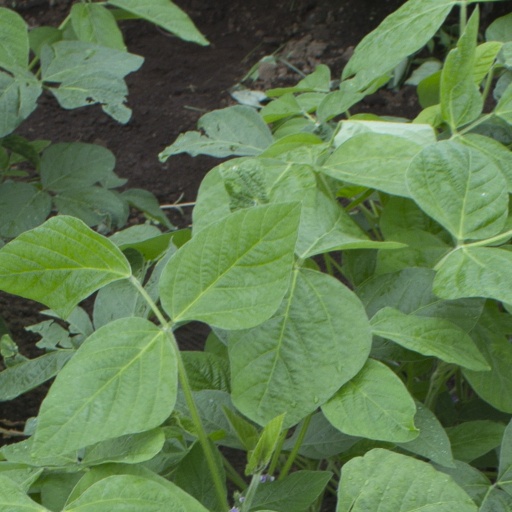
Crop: soybean